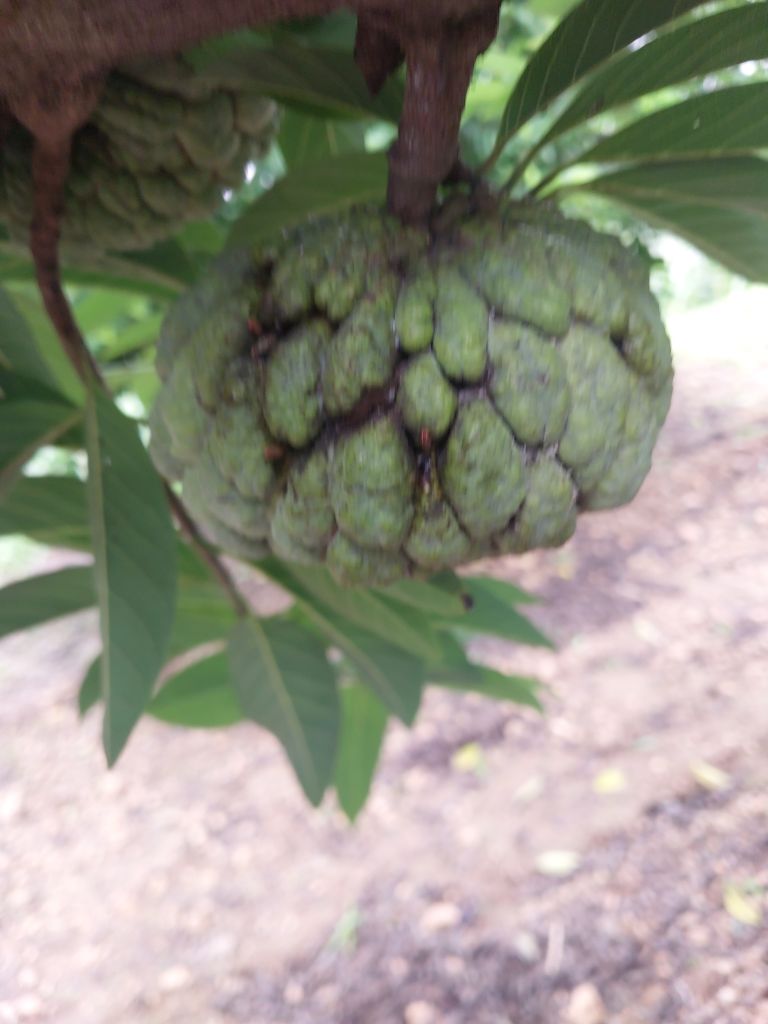
Disease label: Athracnose